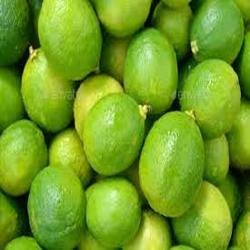
Label: Lemon